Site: brandenburg
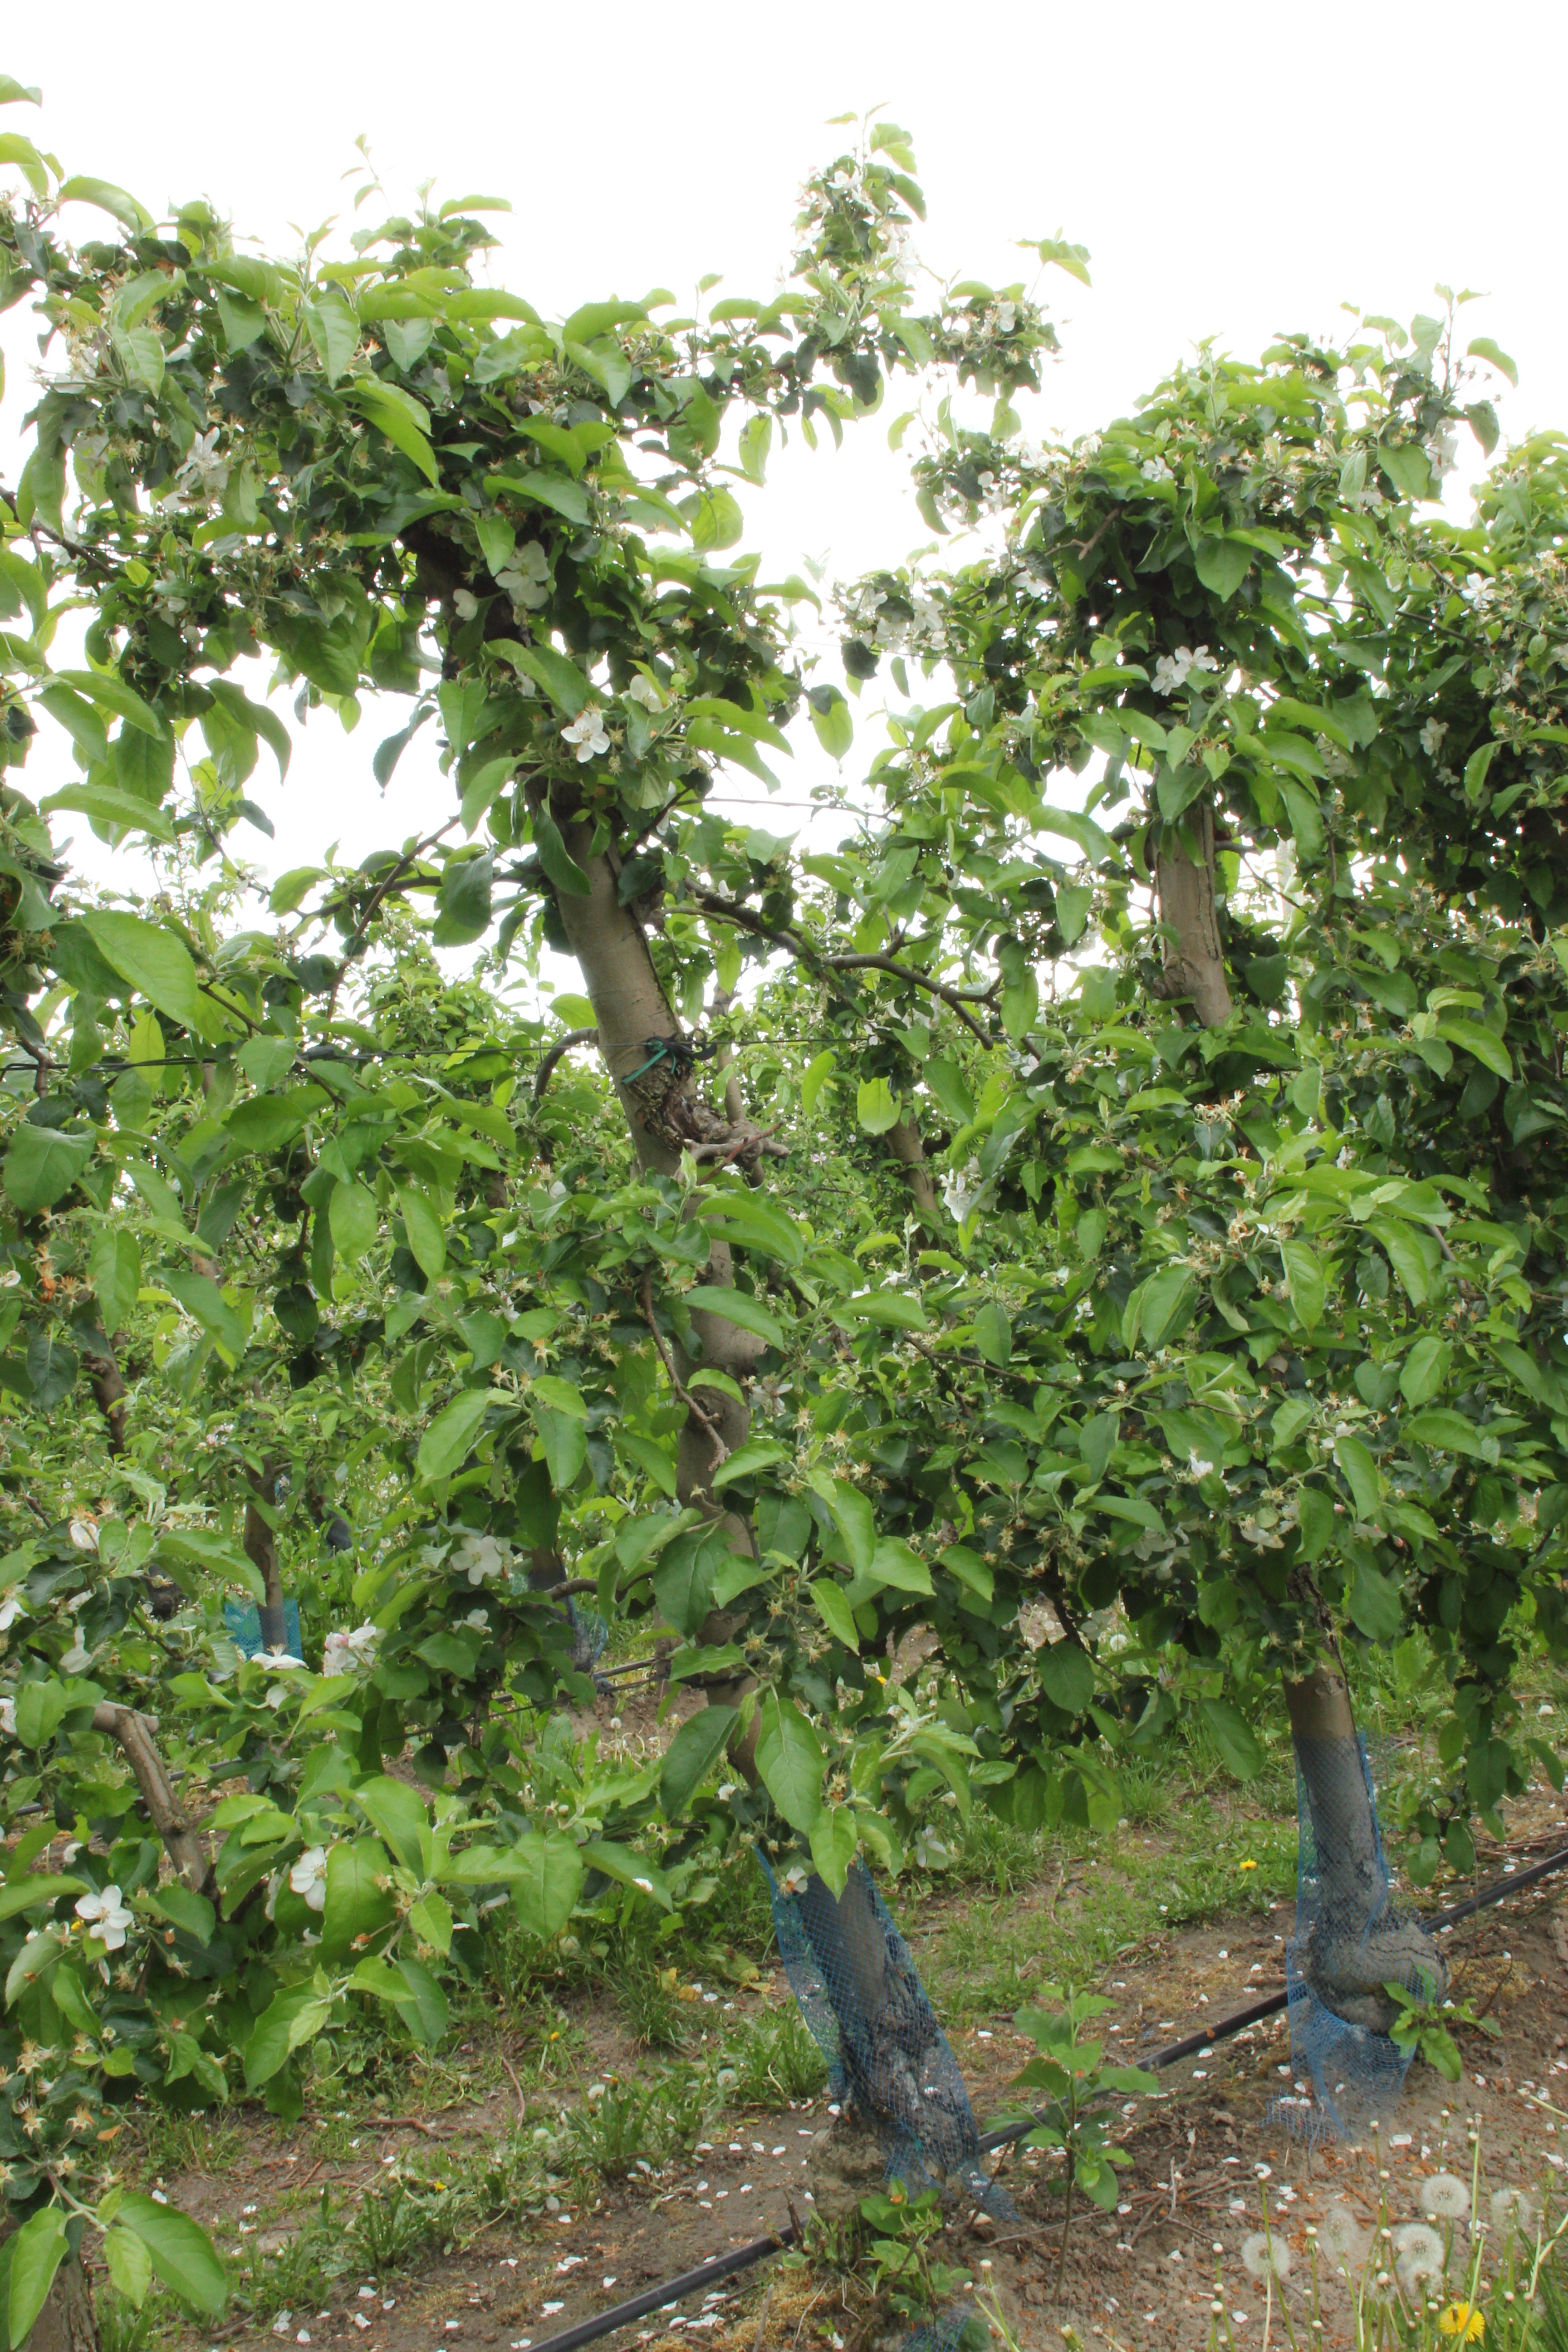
Growth stage (BBCH 67): Flowering